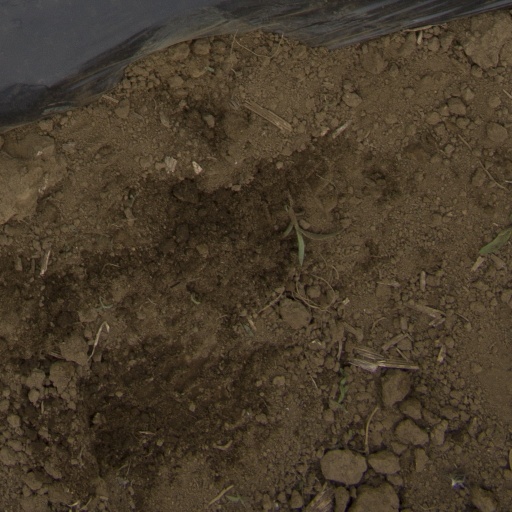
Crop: Jerusalem artichoke